L. Hamilton McCormick

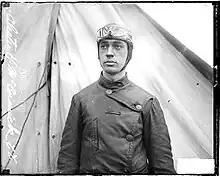
McCormick's son, Alister, 1917.

In 1886, while touring Europe, he met Constance Plummer (1865–1938), the daughter of Edward Plummer, of Canterbury, England, whom he married on February 15, 1887. Together, Hamilton and Constance were the parents of three sons: